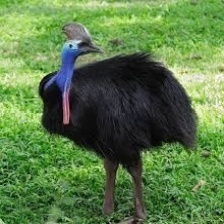
Species: CASSOWARY
Scientific name: CASUARIUS